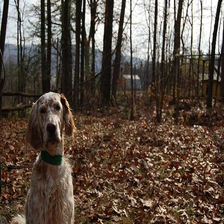
Species: dog
Breed: english setter